Nikola Špirić

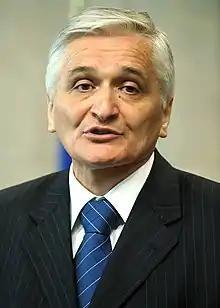
Špirić in 2008

Nikola Špirić (born 4 September 1956) is a Bosnian Serb politician who served as Chairman of the Council of Ministers of Bosnia and Herzegovina from 2007 to 2012. He has served as a member of the national House of Peoples since 2019.